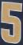
Number: 5